Fitzroy River Barrage (Queensland)

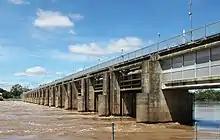
Floodwaters flowing through the barrage after Cyclone Oswald, 2013

After the site at Splitter's Creek was chosen, the first pile to initiate works on the Fitzroy River Barrage was driven in by Minister for Development Alex Dewar on 7 November 1966.